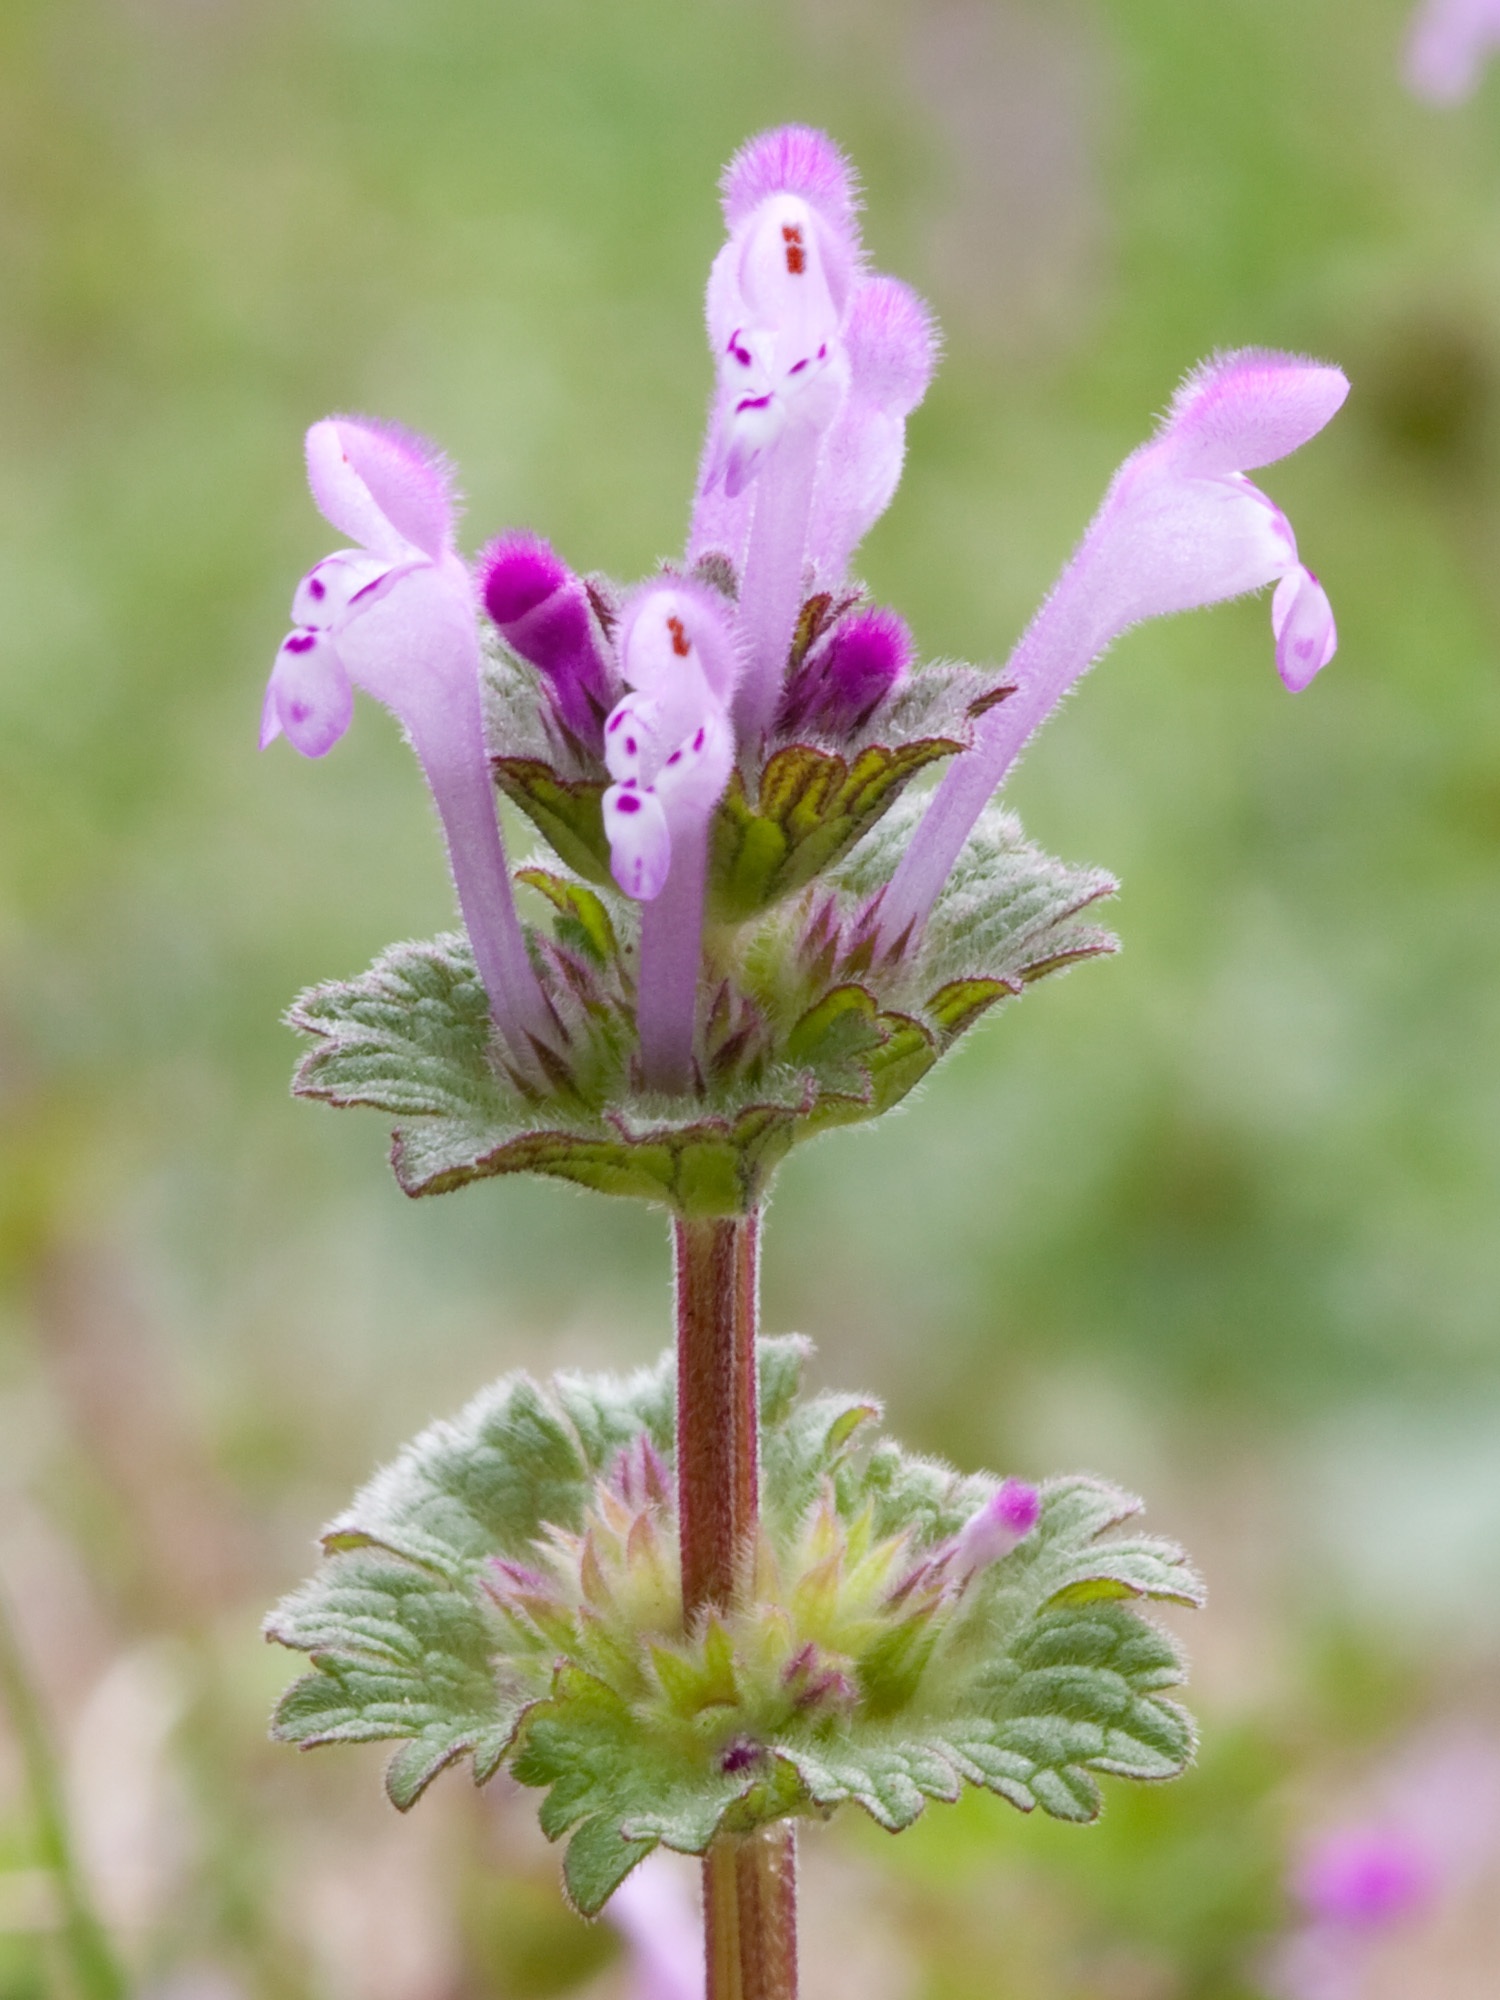
nature, outdoor, blossom, plant, flower, bloom, wild, herb, botany, flora, wildflower, shrub, deadnettle, flowering plant, land plant, english lavender, french lavender, fumaria, henbit